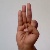
The image shows a hand gesture representing the letter 'F' in Indian Sign Language.